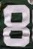
Number: 8